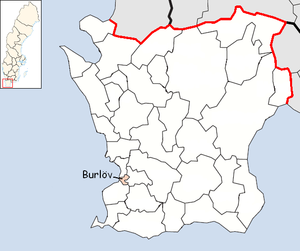
La commune de Burlöv est une commune suédoise du comté de Skåne. 17 211 personnes y vivent. Son siège se situe à Arlöv. La majeure partie de la commune se trouve dans la banlieue de Malmö.